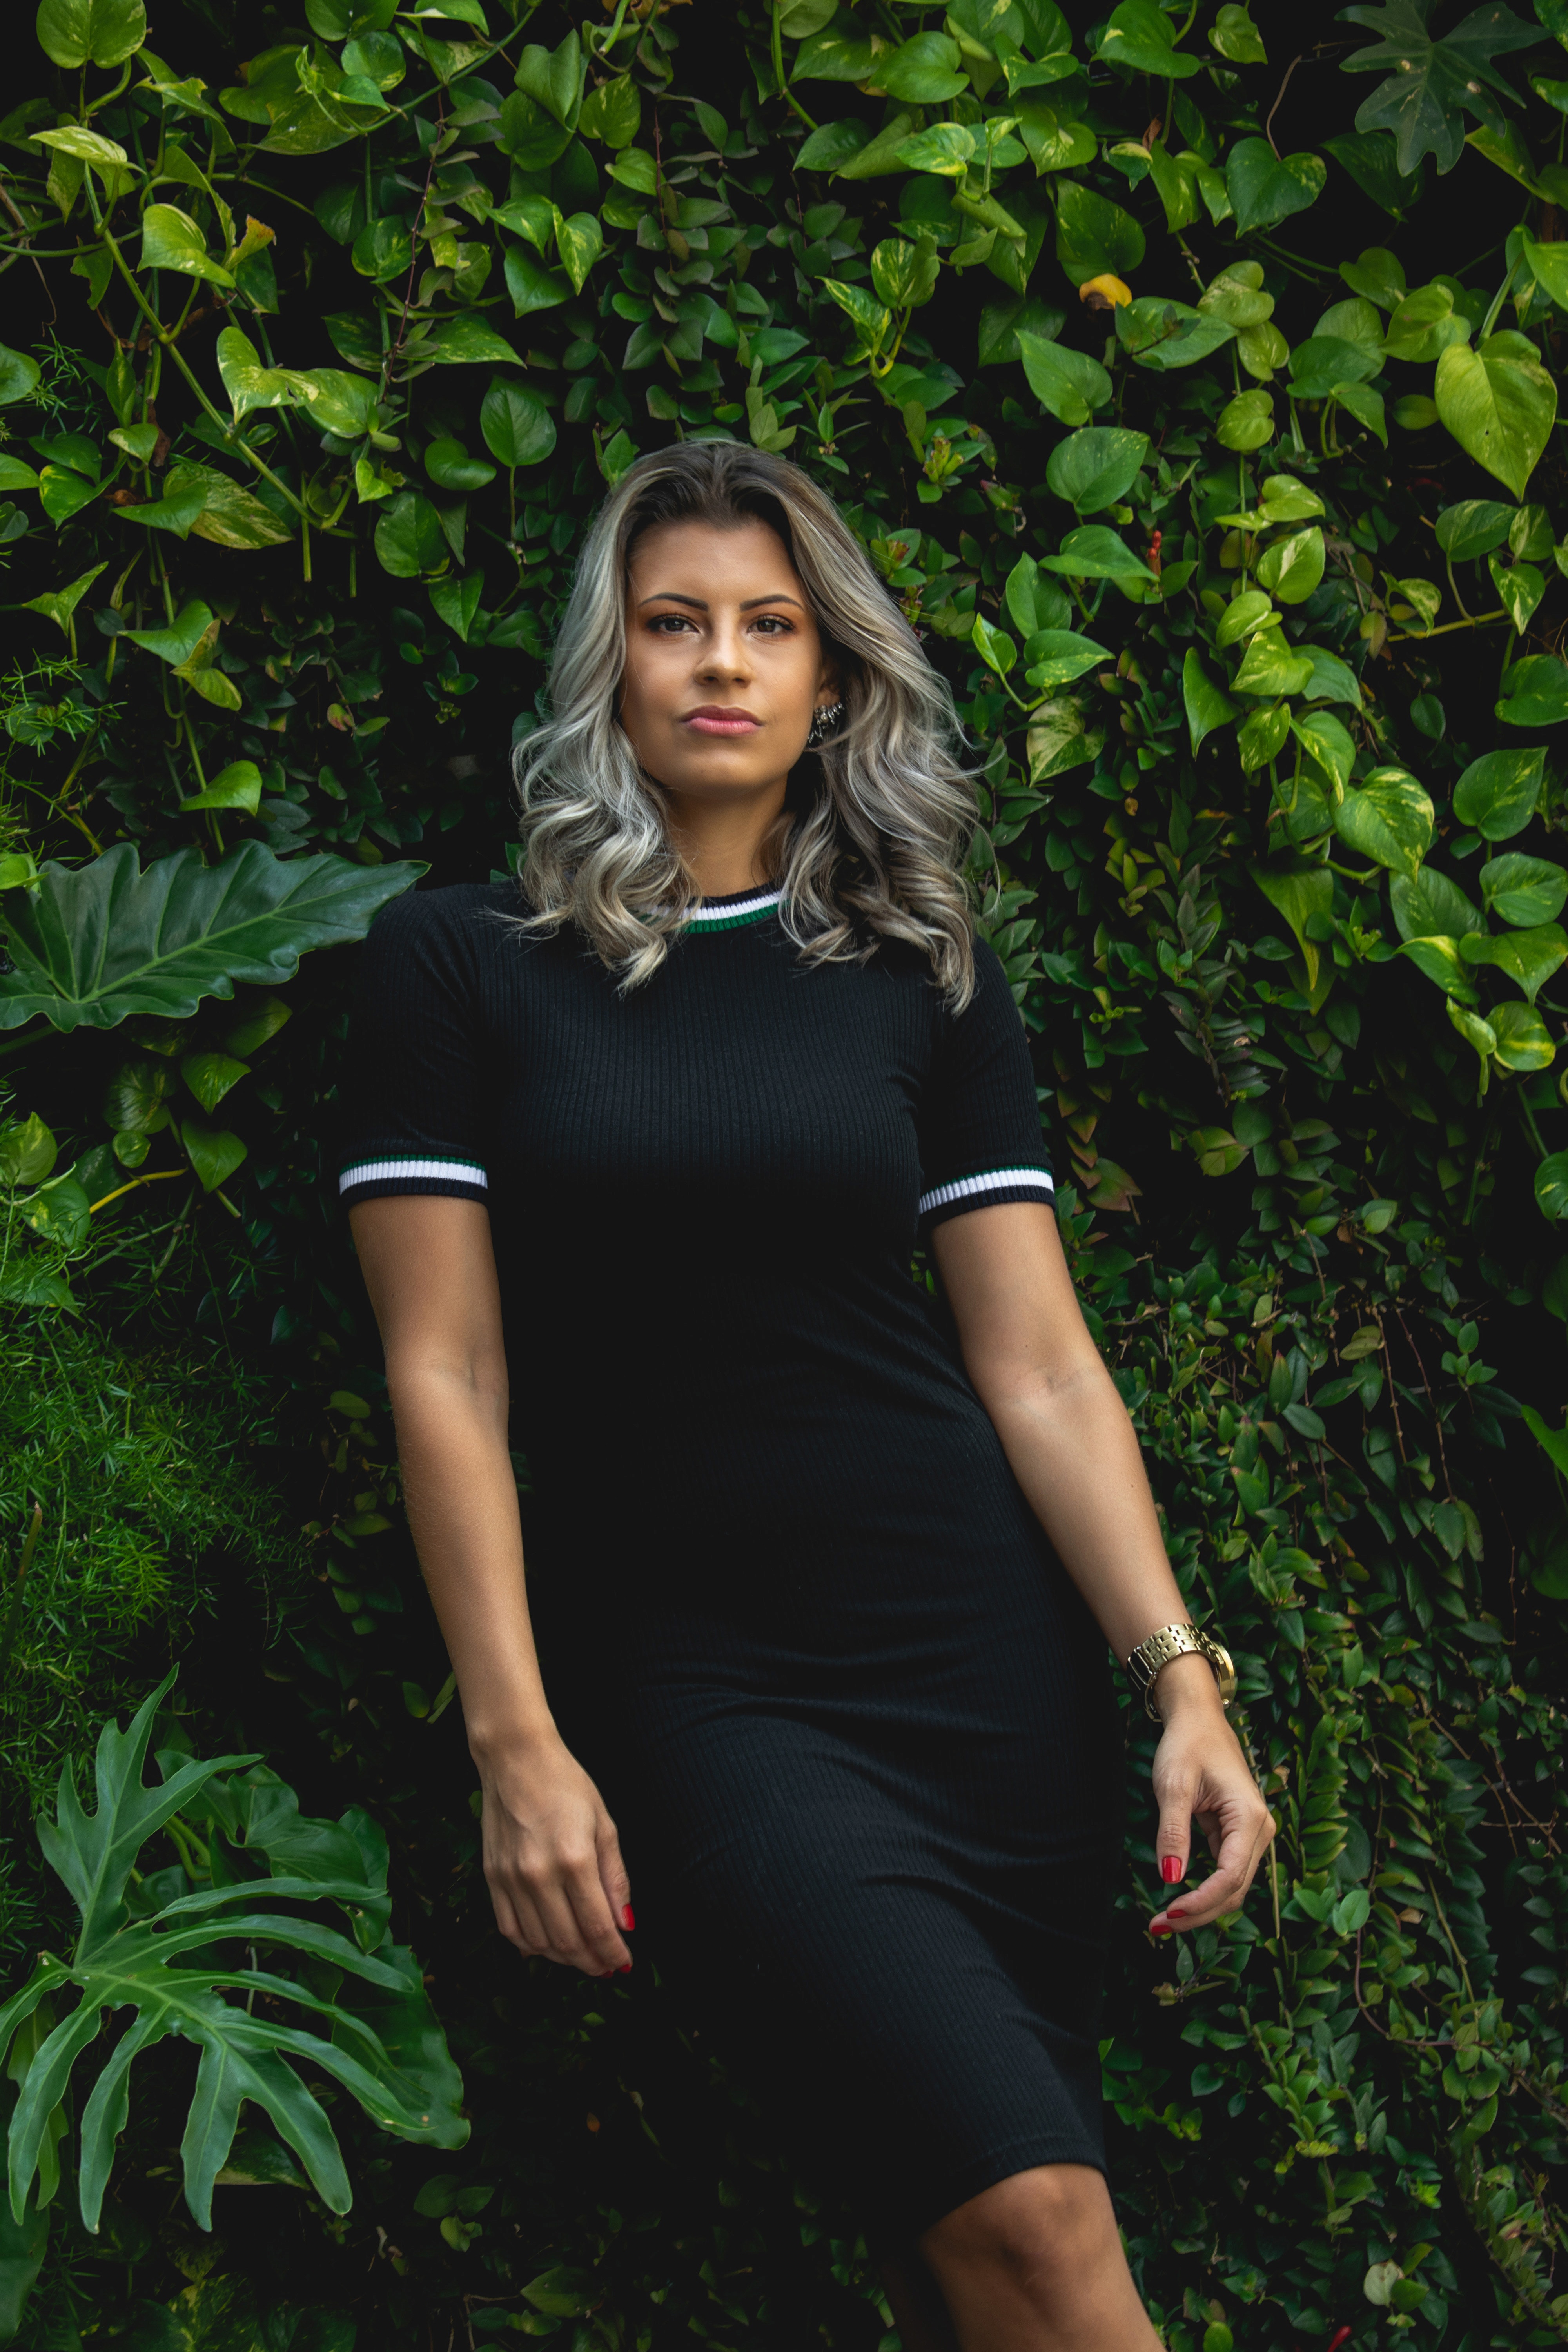
green, black, nature, clothing, beauty, natural environment, photo shoot, shoulder, tree, dress, fashion, leaf, botany, photography, little black dress, model, grass, long hair, plant, forest, portrait, t shirt, smile, black hair, portrait photography